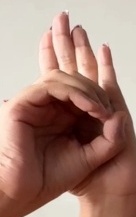
ASL sign: 0